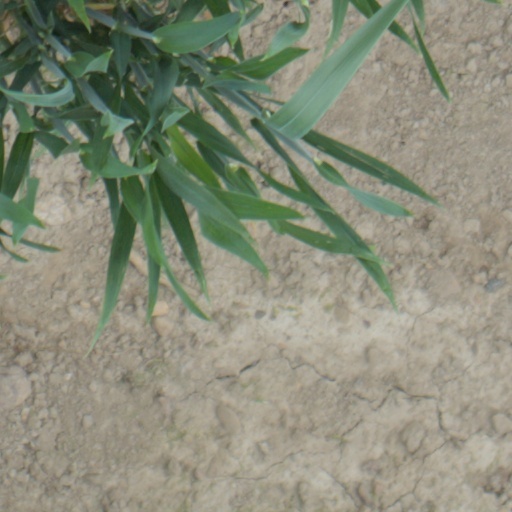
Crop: wheat